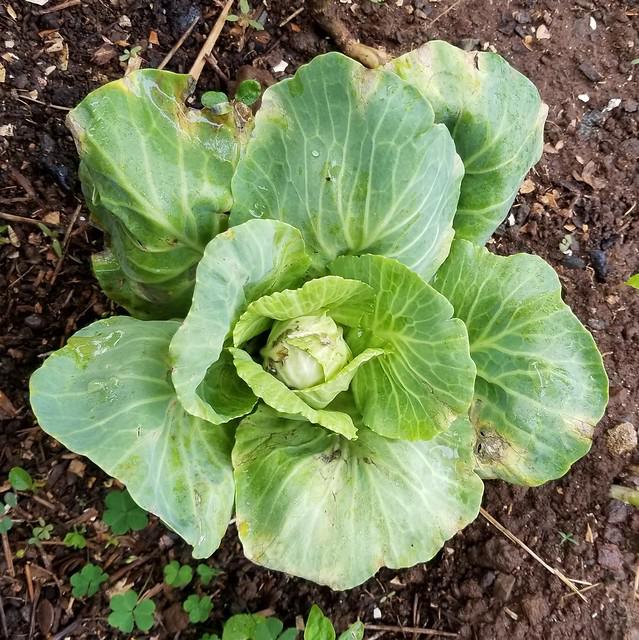
Plant: Cabbage
Disease: cabbage black rot